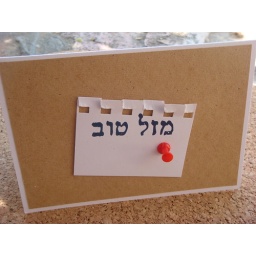
3 minutes card! Made this in the office (with office supplies only) while waiting for the computer to finish scaning...